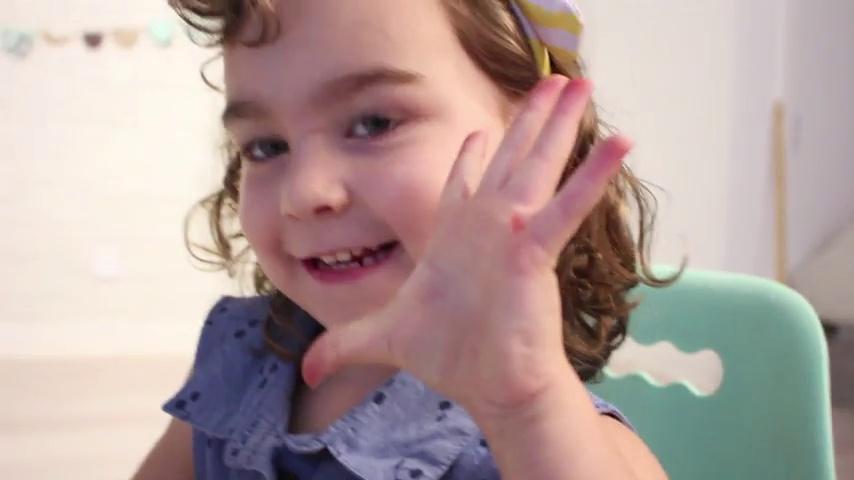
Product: B. spaces by Battat – Totes Tidy Toy Organizer – Kids Furniture Set Storage Unit with 10 Stackable Bins – Ivory, Sea and Mint
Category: Baby Products | Nursery | Furniture | Storage & Organization | Toy Chests & Organizers
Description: Tidy up with this stylish storage unit.
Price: $49.22
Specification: ProductDimensions:35.5x14.6x26.5inches|ItemWeight:3.52ounces|ShippingWeight:16.65pounds(Viewshippingratesandpolicies)|DomesticShipping:ItemcanbeshippedwithinU.S.|InternationalShipping:ThisitemcanbeshippedtoselectcountriesoutsideoftheU.S.LearnMore|ASIN:B071FT91BJ|Itemmodelnumber:BX1898C1Z|Manufacturerrecommendedage:36months-12years